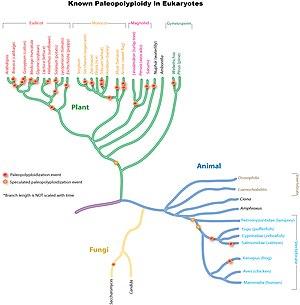
La paléopolyploïdie fait référence à une polyploïdie ancestrale survenue il y a plusieurs millions d'années à la suite d'une duplication complète du génome par autopolyploïdie ou bien allopolyploïdie. Cette duplication du génome donne un organisme avec 4n lots de chromosomes ou plus. Cet état est transitoire car en raison de la redondance fonctionnelle des gènes, les gènes sont rapidement éteints ou massivement éliminés par le phénomène de fractionnement des génomes. La plupart des génomes paléoploïdes au cours de l'évolution ont perdu cette polyploïdie apparente par la perte des gènes redondants. Ce processus s'appelle la diploïdisation. De plus, les gènes ohnologues divergent en accumulant des mutations qui aboutissent à une subfonctionnalisation ou bien à une néofonctionnalisation. La recherche actuelle s'efforce de déterminer si cette perte de gènes est aléatoire ou biaisée.
La polyploïdie est le fait, chez un être vivant, de posséder un patrimoine chromosomique au moins égal à 3 lots complets de chromosomes voire plus.